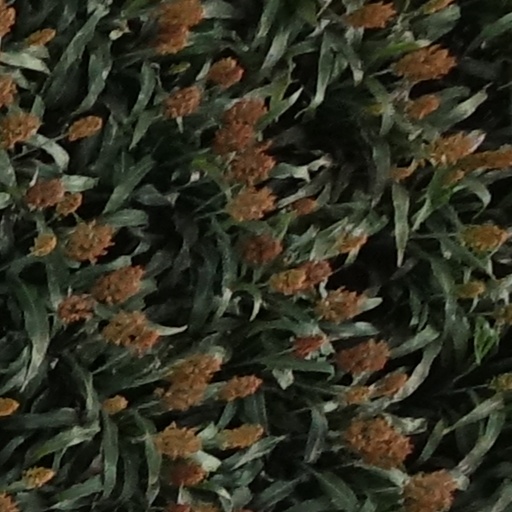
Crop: sorghum